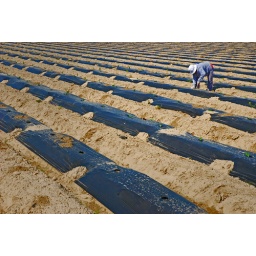
Hmong farmer in South Fresno plant field of Chinese Egg Plant. 3/9/08